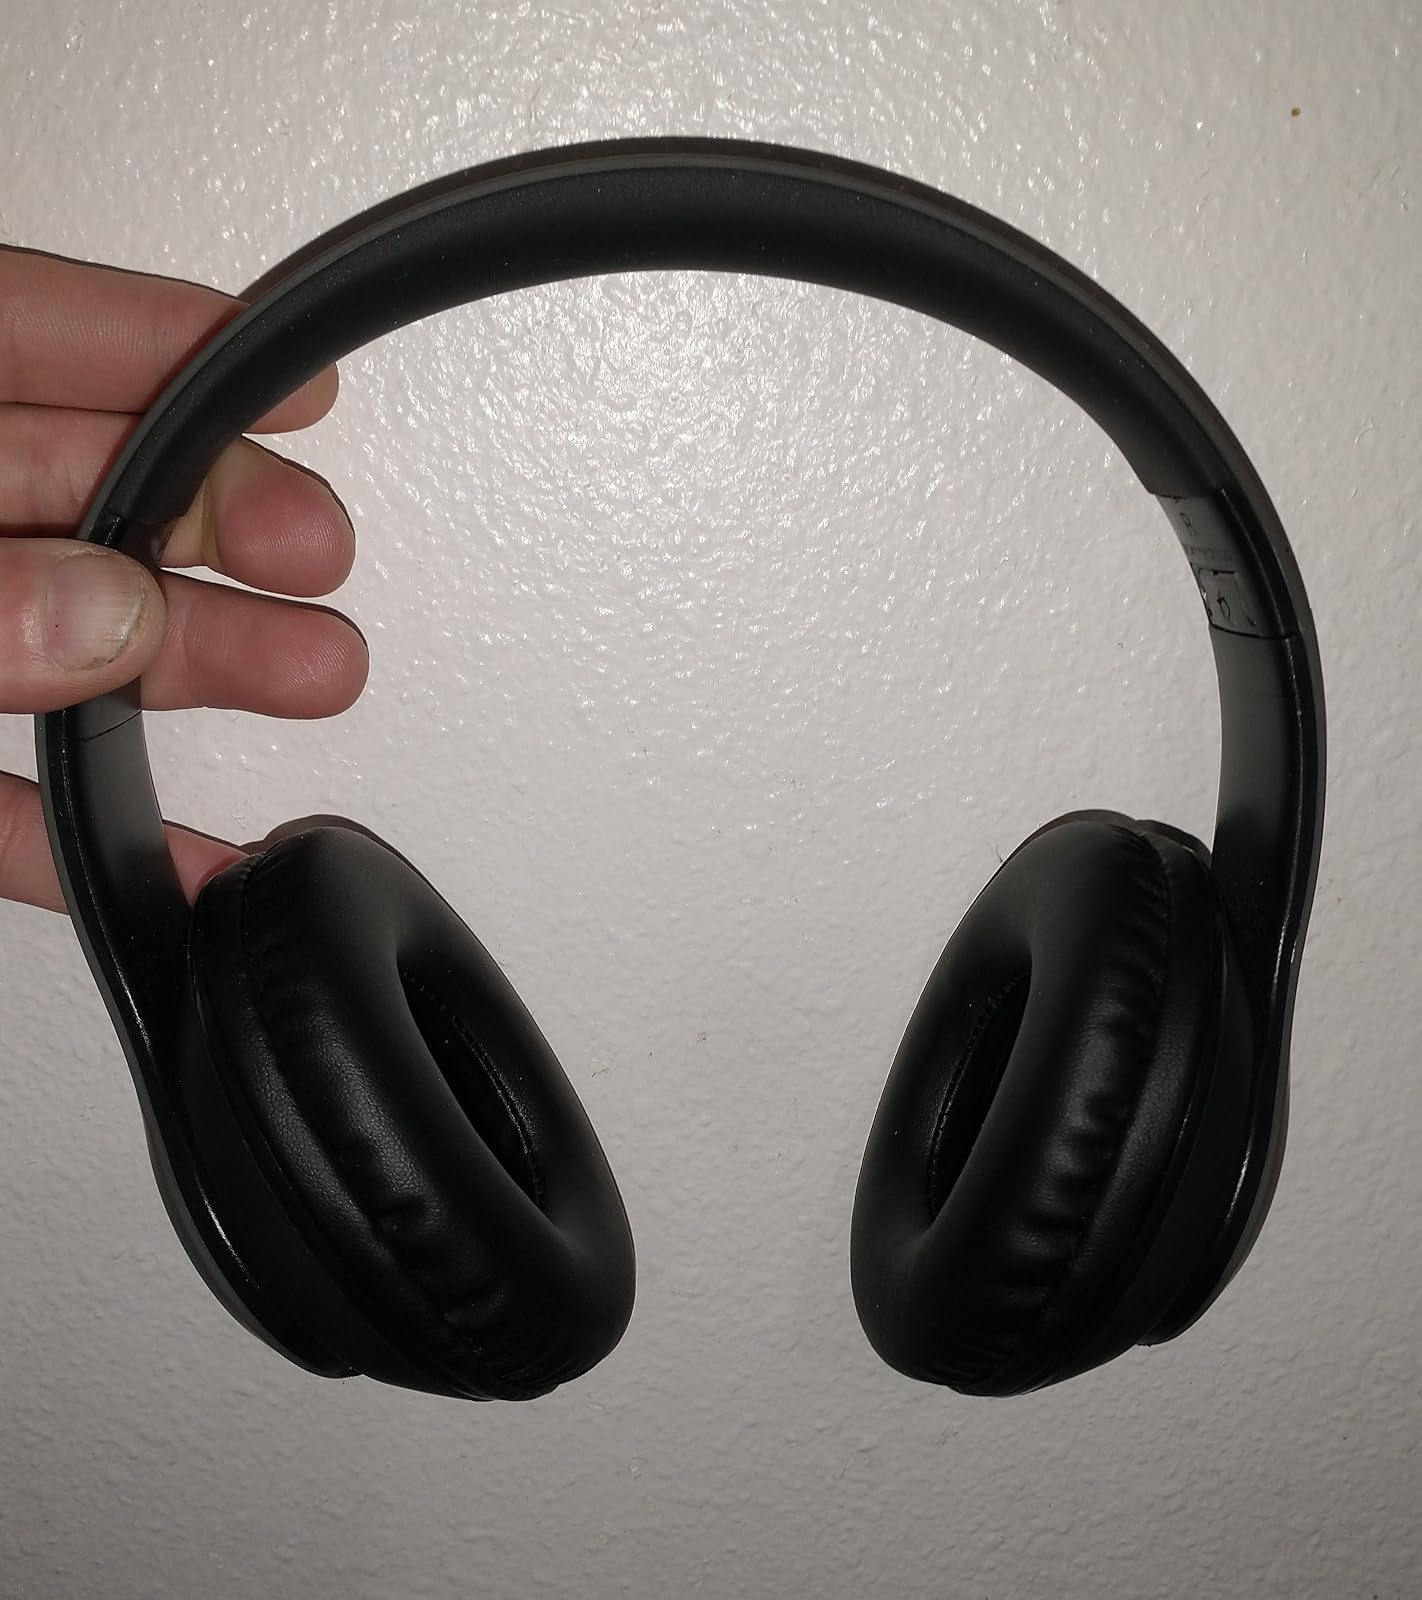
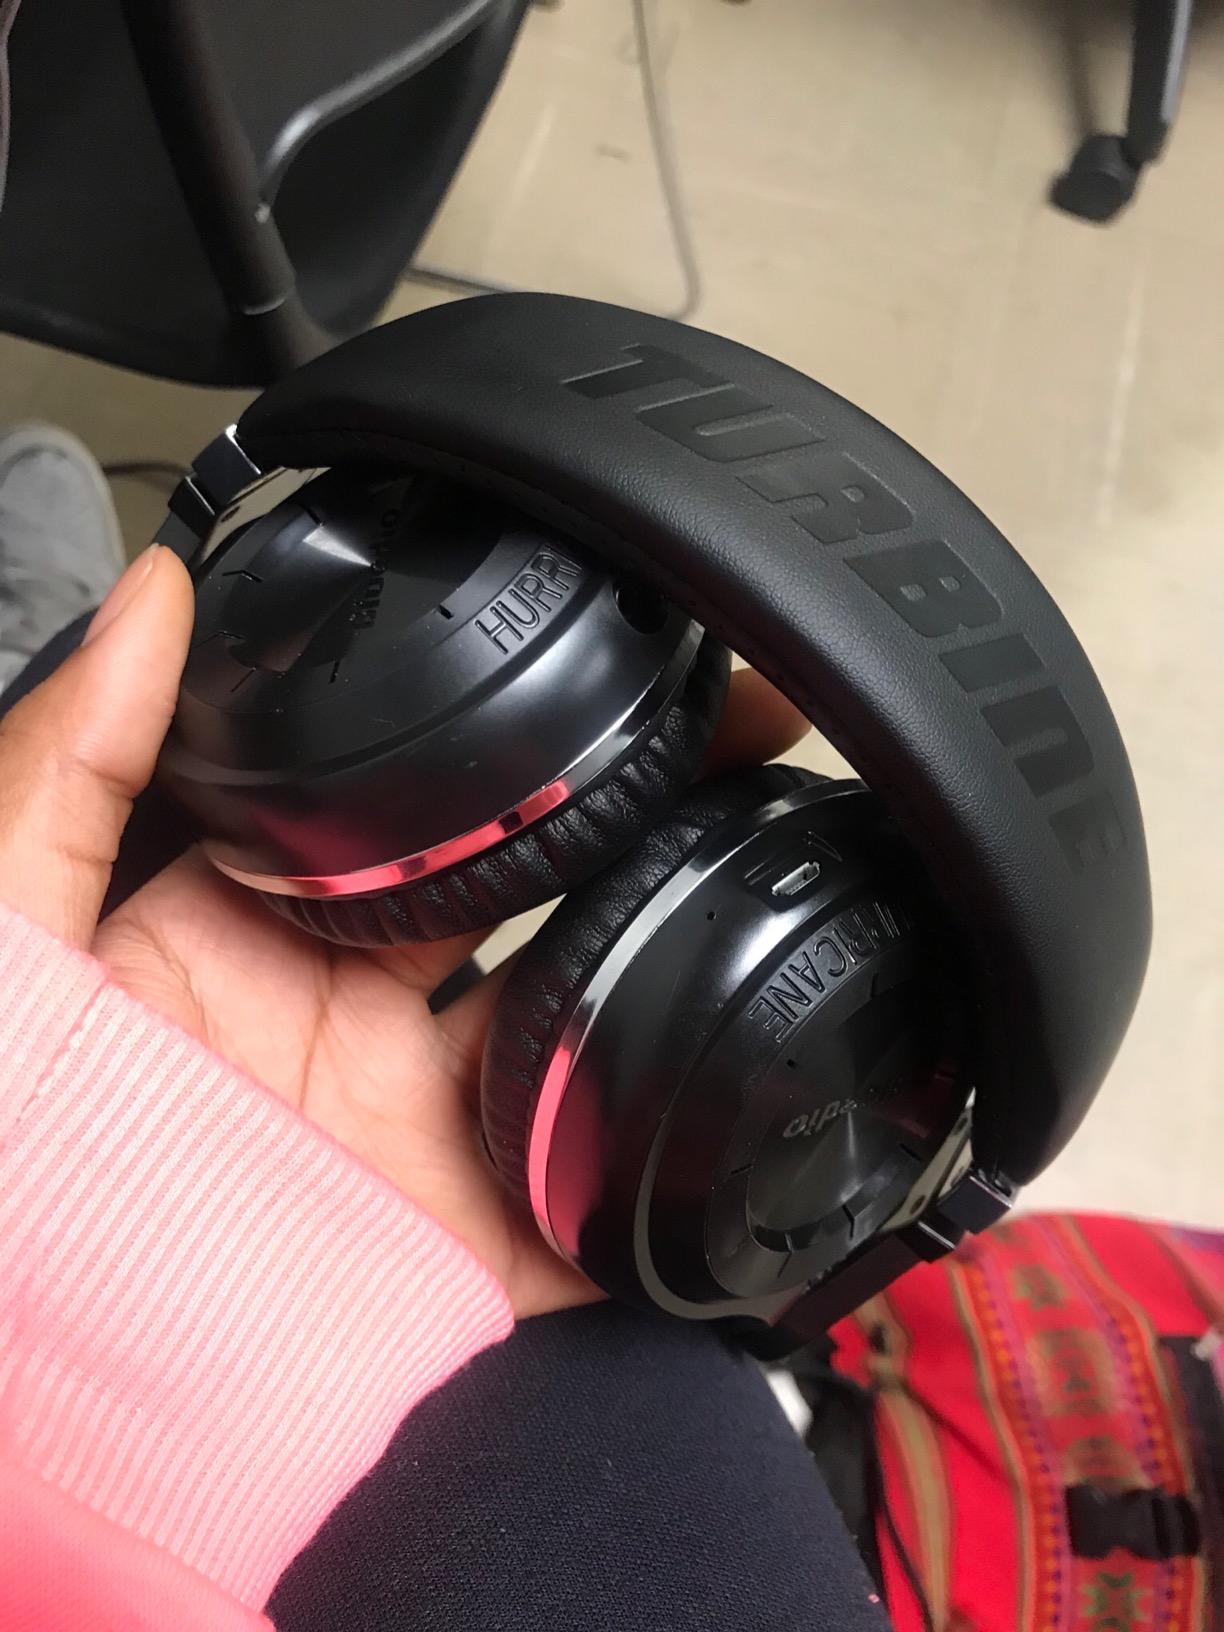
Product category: headphones
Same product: no